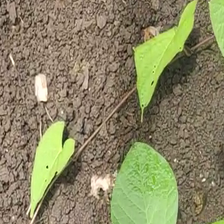
Weed species: Obscure_morning _glory(Ipomoea obscura)